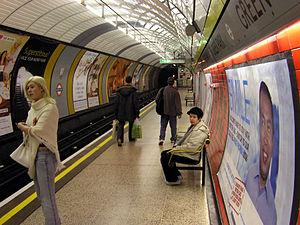
Green Park Station / Galleri
Green Park Station er en London Underground-station beliggende på den nordlige side af Green Park, nær krydset mellem Piccadilly og gangstien Queen's Walk. Den ligger i takstzone 1.